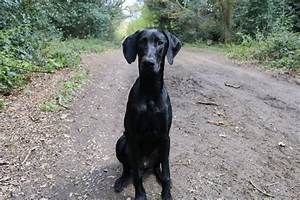
Label: cane